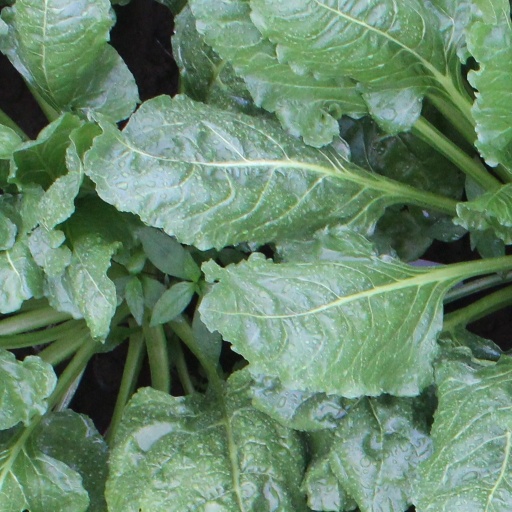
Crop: sugar beet